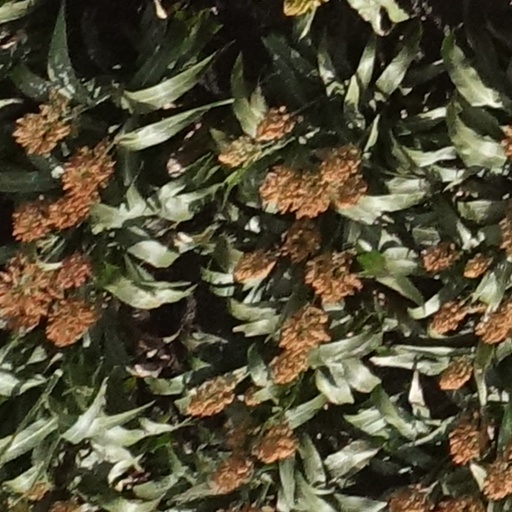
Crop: sorghum